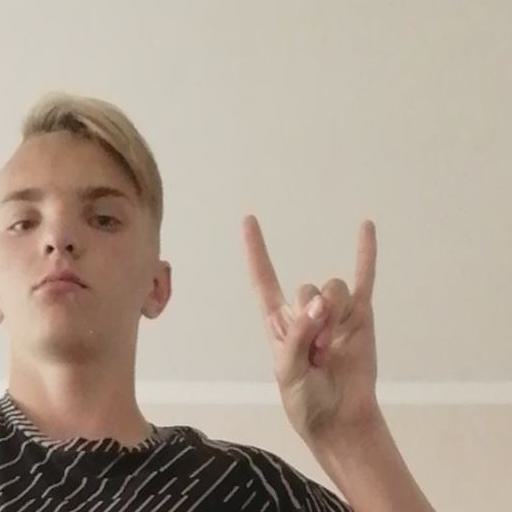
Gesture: rock